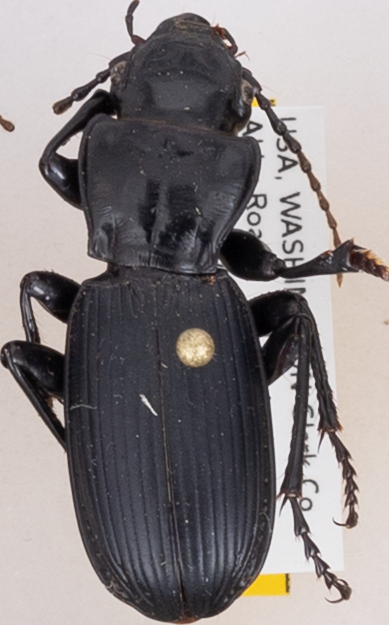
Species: Pterostichus lama
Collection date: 2018-05-01
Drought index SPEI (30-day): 1.046
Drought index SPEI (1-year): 0.1
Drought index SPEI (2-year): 0.71